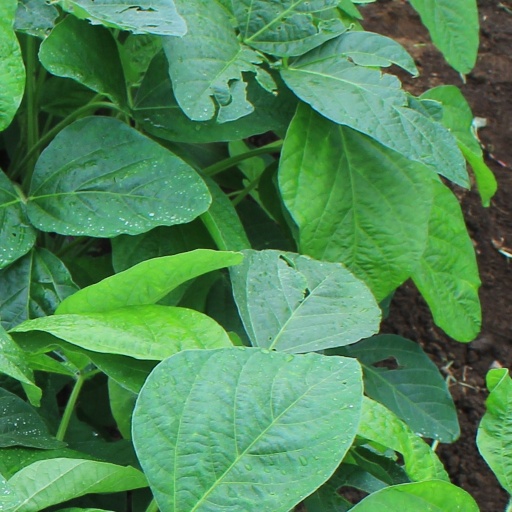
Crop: soybean